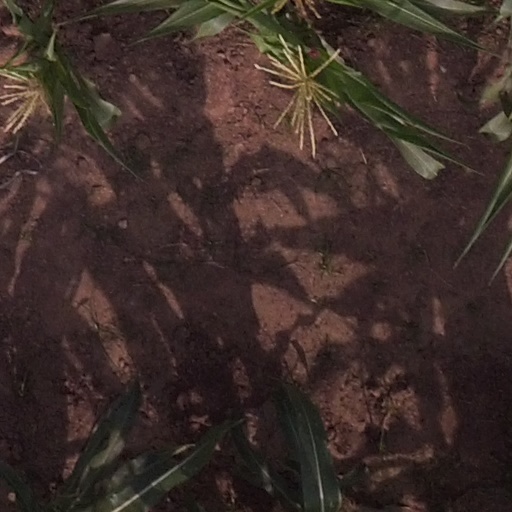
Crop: maize; corn